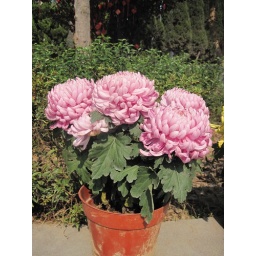
flowers in a pot as a decoration in a temple Ci Yun Si (Huaian)